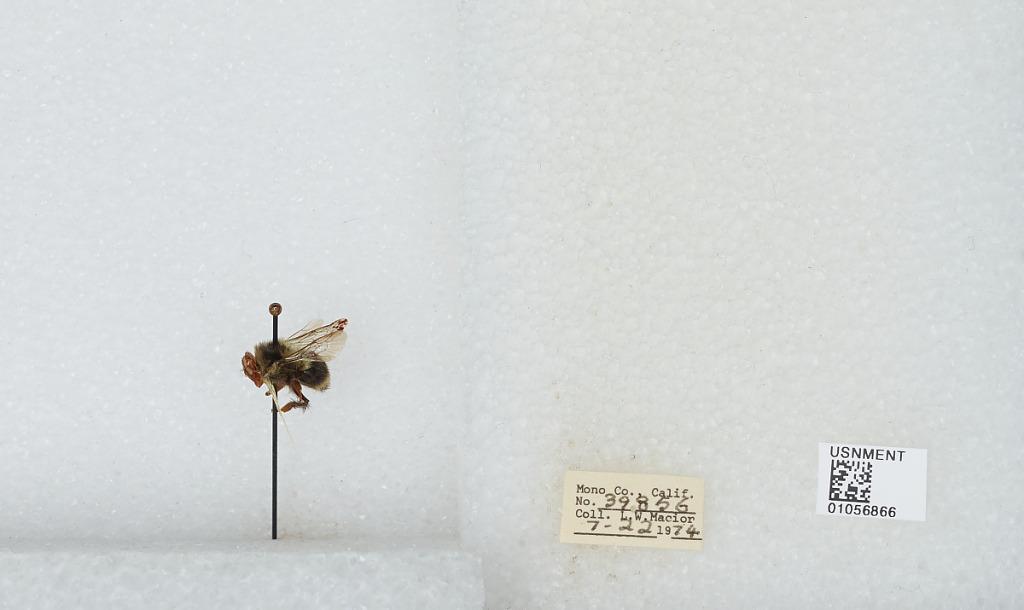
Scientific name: Bombus bifarius nearcticus
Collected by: L. Macior
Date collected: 1974-7-22
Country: United States
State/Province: California
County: Mono
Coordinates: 37.92, -118.87